Alexey Erokhov

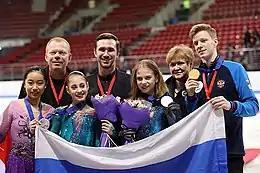
Erokhov (right) with Alexandra Trusova, Alena Kostornaia, Daniil Gleikhengauz, Sergei Dudakov and Mako Yamashita at the 2018 World Junior Championships podium

In March 2018, he won gold at the 2018 World Junior Championships in Sofia, Bulgaria. He ranked second in the short program, behind Alexei Krasnozhon, who later withdrew, and first in the free skate, outscoring the silver medalist, his teammate Artur Danielian, by more than 12 points.